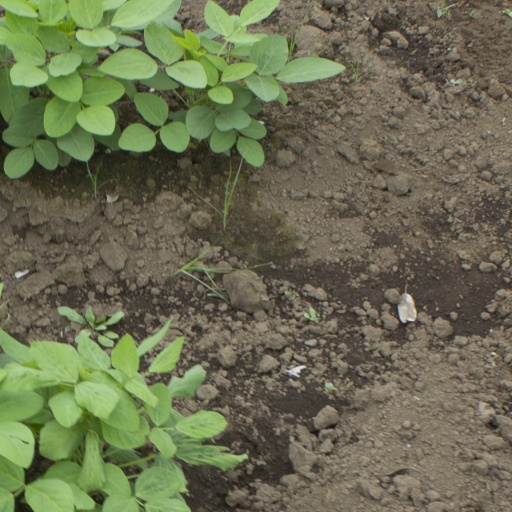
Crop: soybean